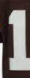
Number: 1